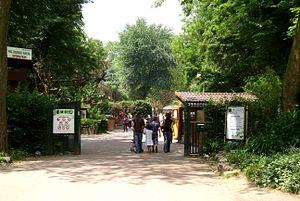
L'entrée du zoo de Lille (Nord).
Le Parc zoologique de Lille, aussi appelé localement parc zoologique du Bois de Boulogne, est un parc zoologique français situé dans la région des Hauts-de-France, dans le quartier Vauban Esquermes de la ville de Lille, au pied de la citadelle. Ouvert en 1950, et propriété de la Ville de Lille, il présente aujourd'hui quelque 450 animaux de 110 espèces différentes sur 3,5 hectares. Il est dirigé par Géraldine Blanchon depuis 2016.